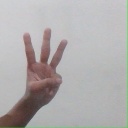
अक्षर: व